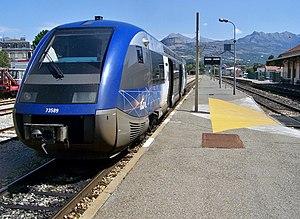
Vue du TER Rhône-Alpes n° 65605 venant tout juste d'arriver à l'heure de Grenoble en gare de Gap, dans les Hautes-Alpes.